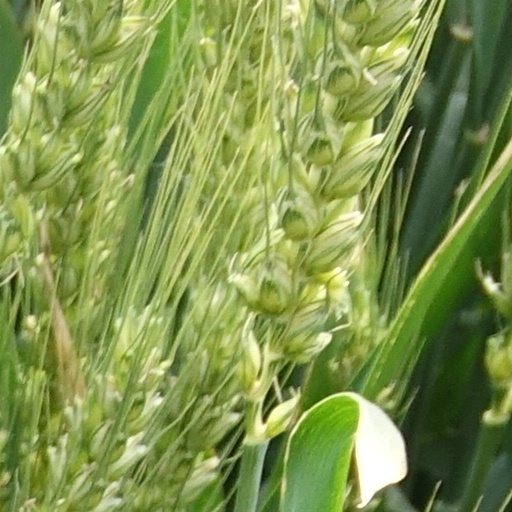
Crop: wheat